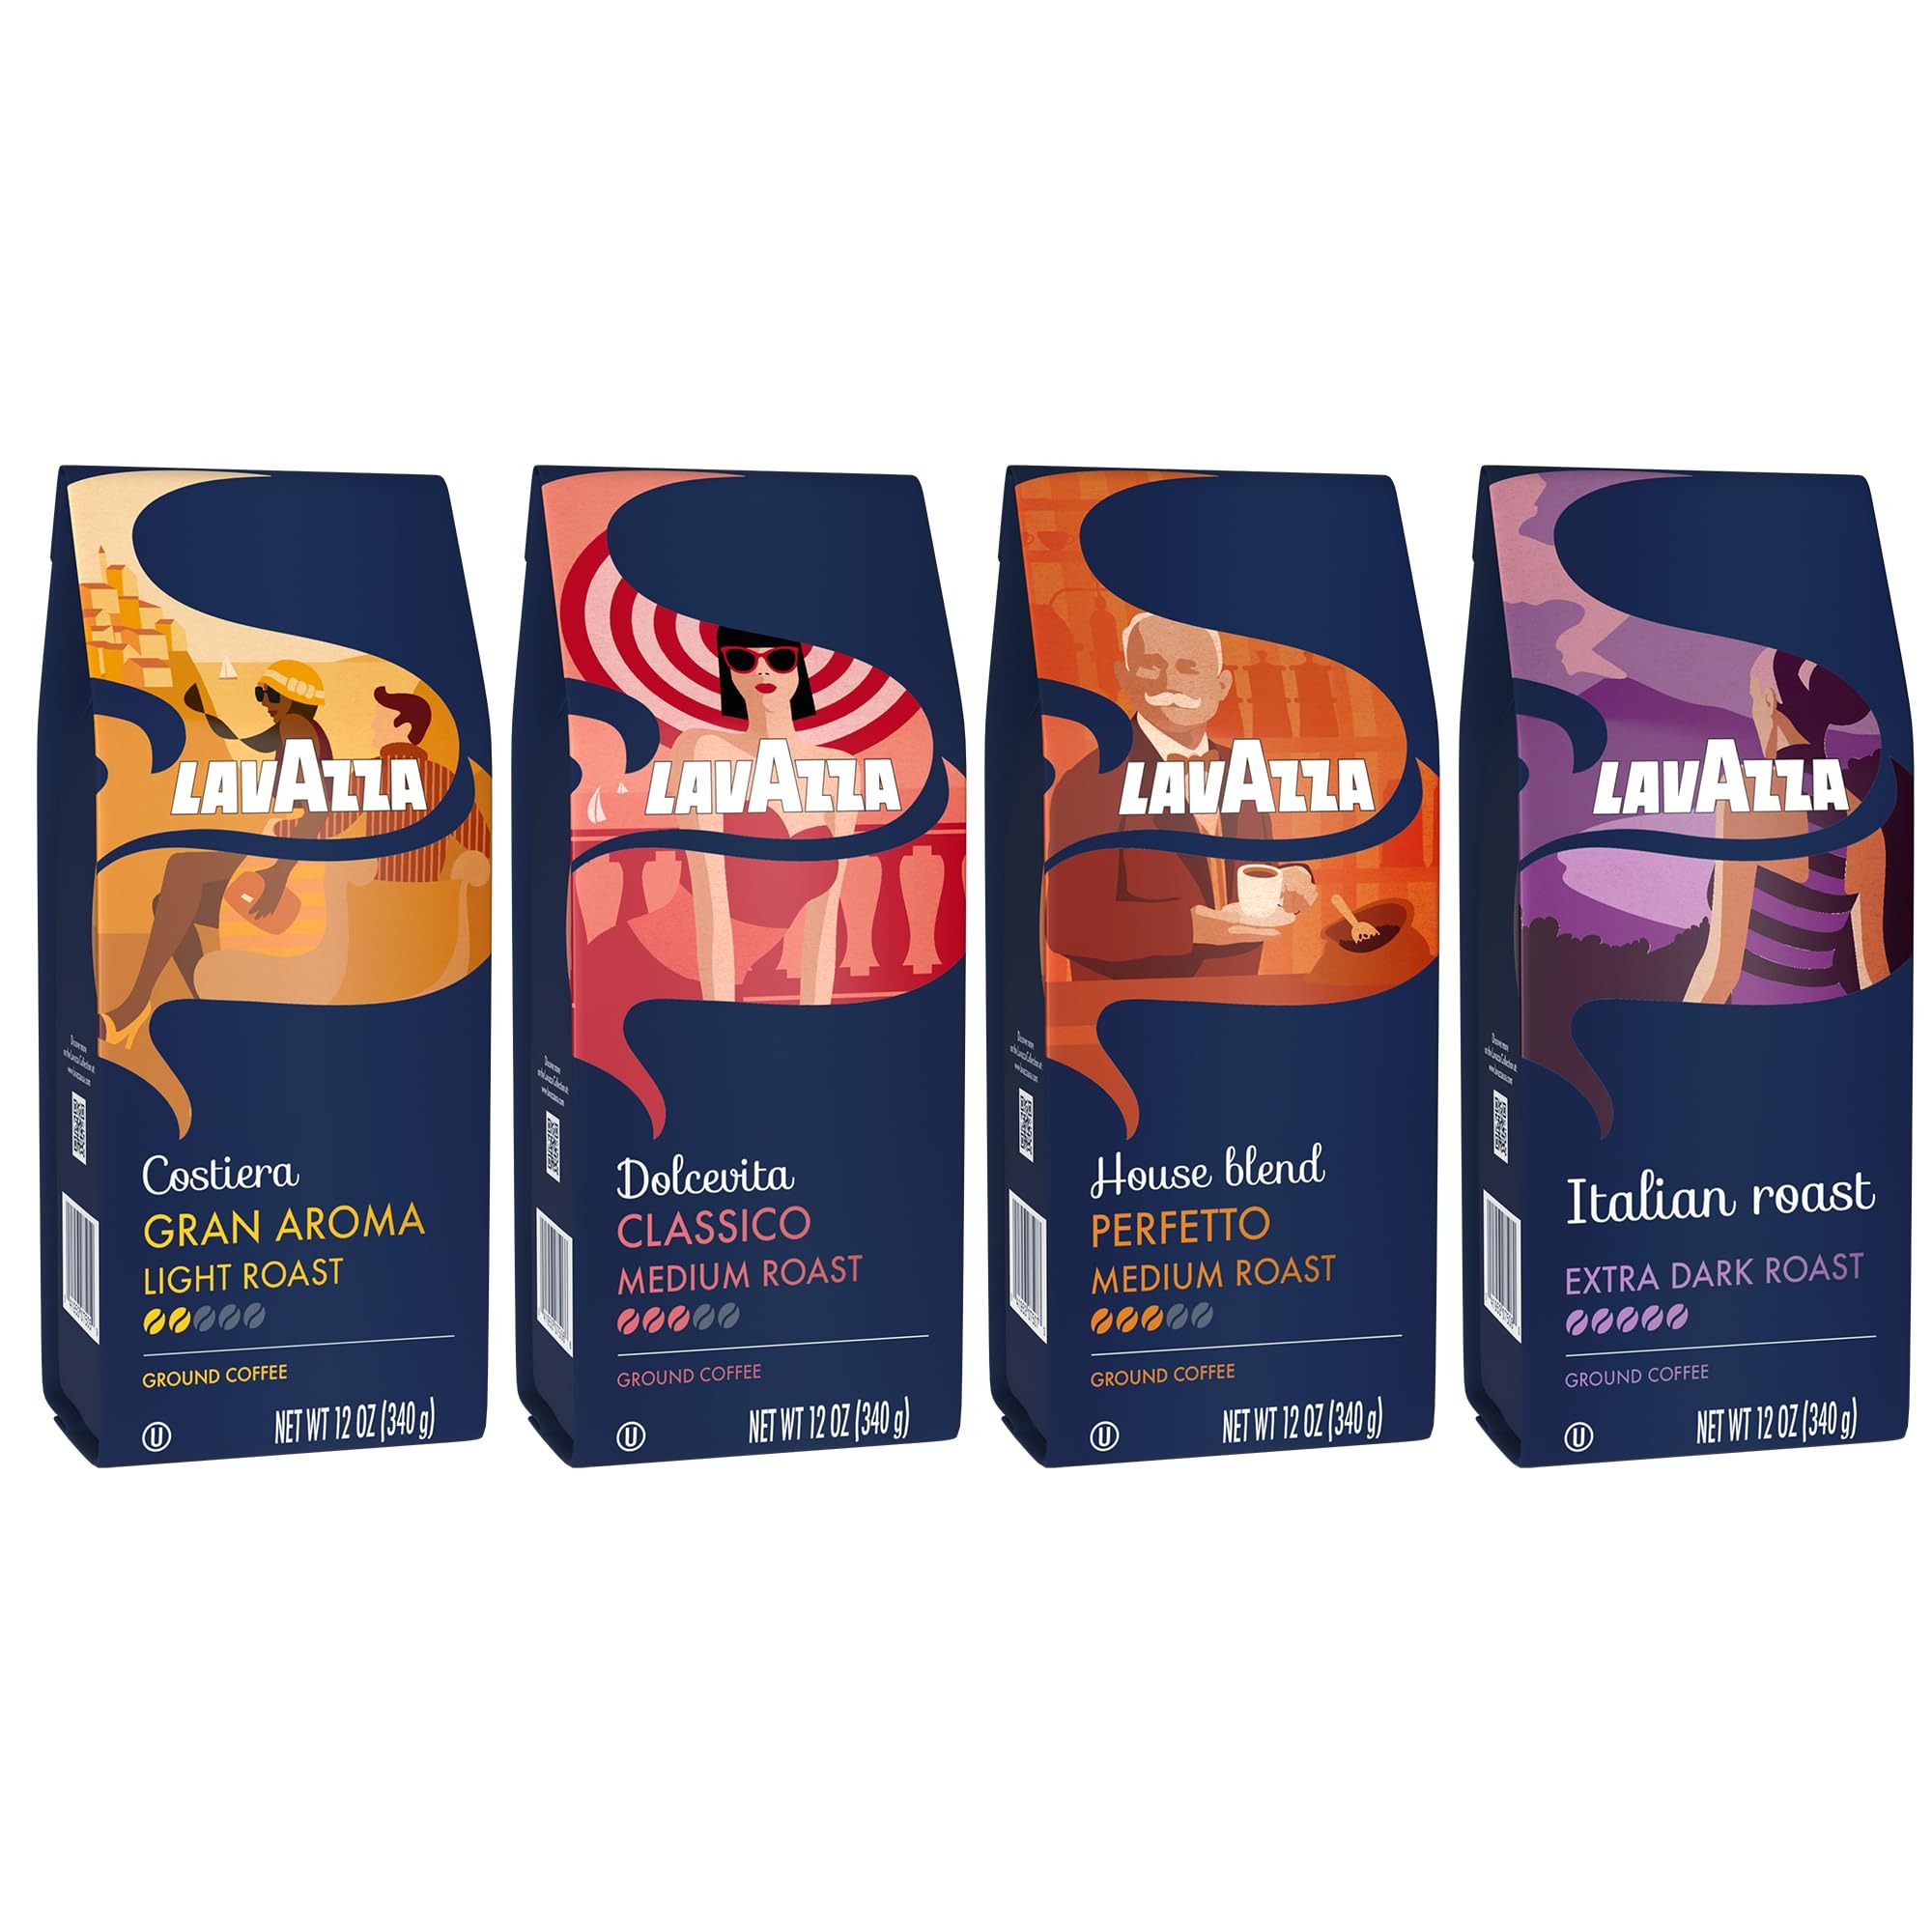
Item Name: Lavazza Dolcevita Classico, Costiera Gran Aroma, Italian Roast & House Blend Perfetto Ground Coffee (Pack of 4)
Bullet Point 1: Sampler Pack Includes 1 of each of the following:
Bullet Point 2: 1 bag of Lavazza Classico Filter Cofee-Medium Roast
Bullet Point 3: 1 bag of Lavazza Gran Aroma Filter Coffee-Medium Roast
Bullet Point 4: 1 Bag of Gran Selezione Filter Coffee- Dark Roast
Bullet Point 5: 1 Bag of Lavazza Perfetto Filter Coffee- Espresso Roast
Value: 48.0
Unit: Ounce

Price: 11.09